South Main Street Historic District (Woonsocket, Rhode Island)

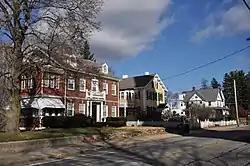
Houses on South Main Street

The South Main Street Historic District is a residential historic district in Woonsocket, Rhode Island. It extends along South Main Street between Mason Street on one end and Andrews and Bradford Streets on the other, and includes properties on adjacent streets, principally Ballou and North Ballou Streets. The district includes 65 main properties, most of which were built between 1880 and 1930, although there is a cluster of older properties (Greek Revival houses dating as far back as 1830) in the northern half of the district. The district typifies the American main road leading into a town, lined by landscaped lots with high-quality houses.